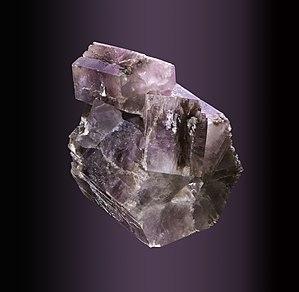
Aragonite localité :Ravin de Retamal, Enguidanos, Cuenca, Castile-La Mancha, Espagne Taille 7.6 x 6.1 x 5.7 cm
L’aragonite est un minéral composé de carbonate de calcium CaCO₃, c'est donc un polymorphe de la calcite et de la vatérite. Ses cristaux peuvent atteindre 30 cm de long.